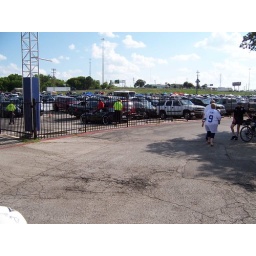
OLB Demarcus Ware #94 backing into parking spot in his black corvetter with license plate that reads &amp;quot;Sacked&amp;quot;